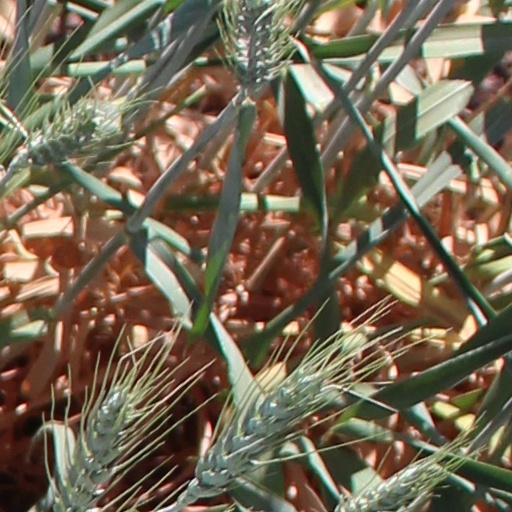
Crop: wheat